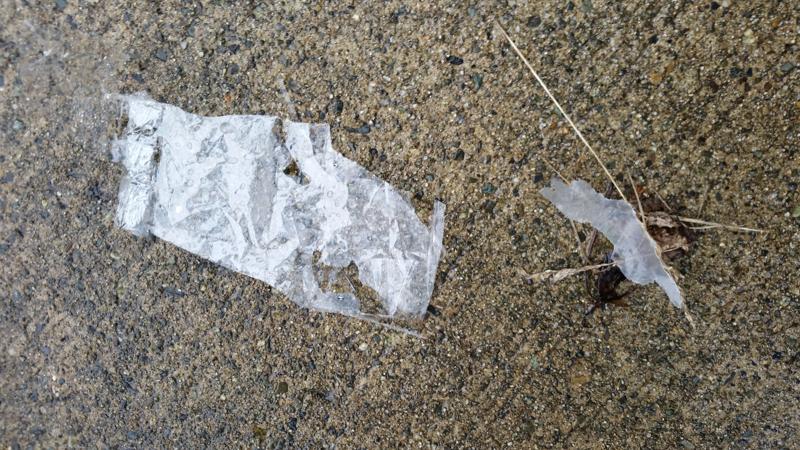
Waste category: trash